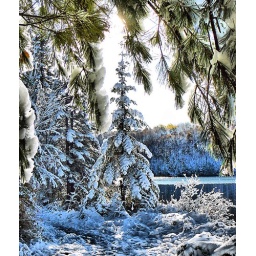
10.22.09 tree by lake